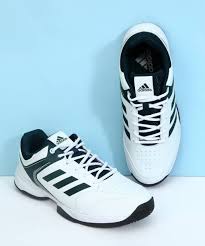
Label: Sneaker